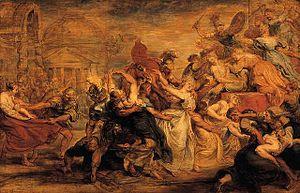
La Collection Belfius est une vaste collection d’œuvres d’art belges appartenant à la banque belge Belfius. Avant le 1ᵉʳ mars 2012, cette collection était connue sous le nom de Collection Dexia Banque. Ensuite, Dexia Banque Belgique a changé son nom en Belfius.
La liste des biens classés de la Communauté flamande de Belgique est une liste de biens culturels mobiliers classés situés Région flamande.
Liste des œuvres de Rubens :